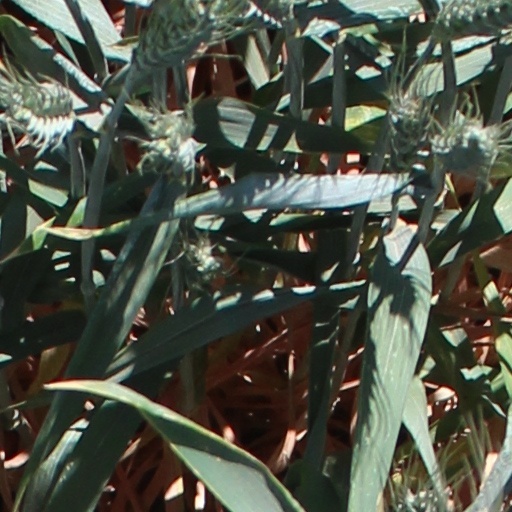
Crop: wheat